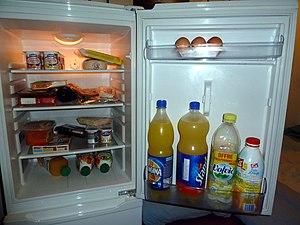
Dans le domaine de la chimie, un facteur cinétique désigne un paramètre physique capable d'influencer la vitesse d'une transformation chimique.